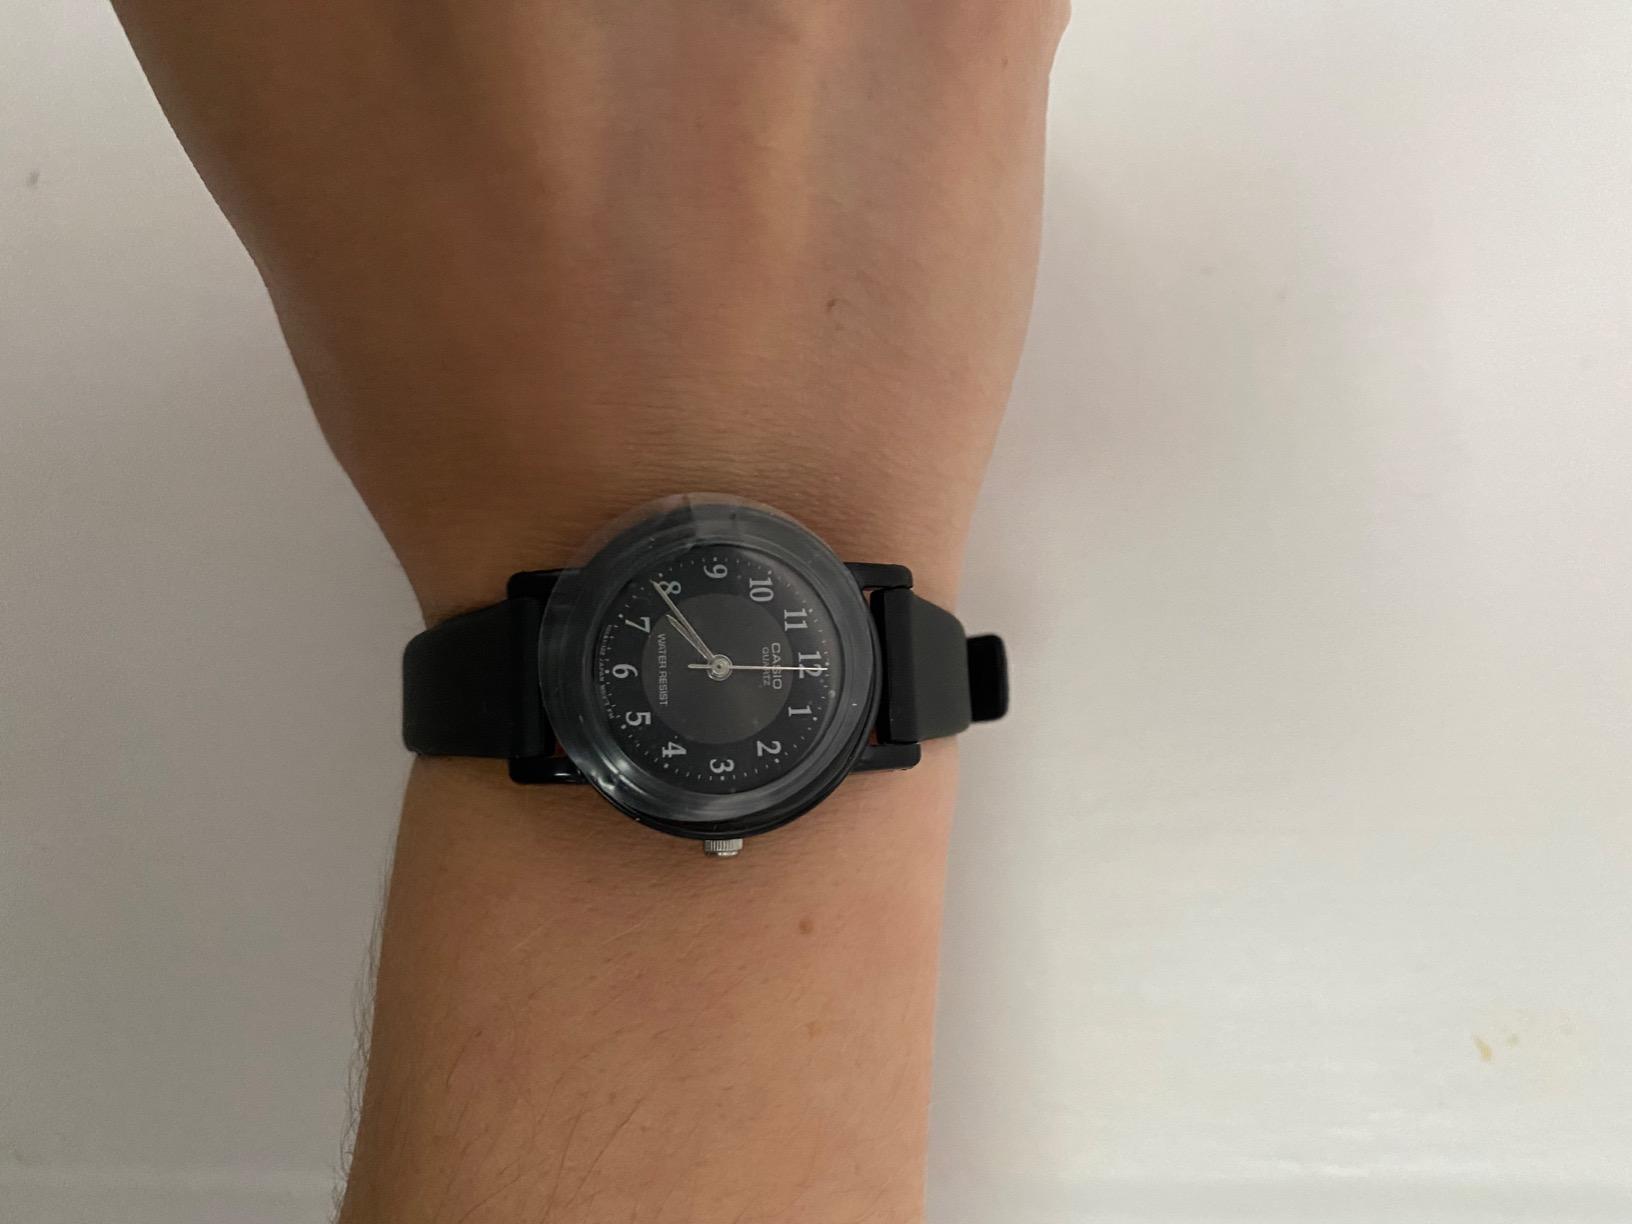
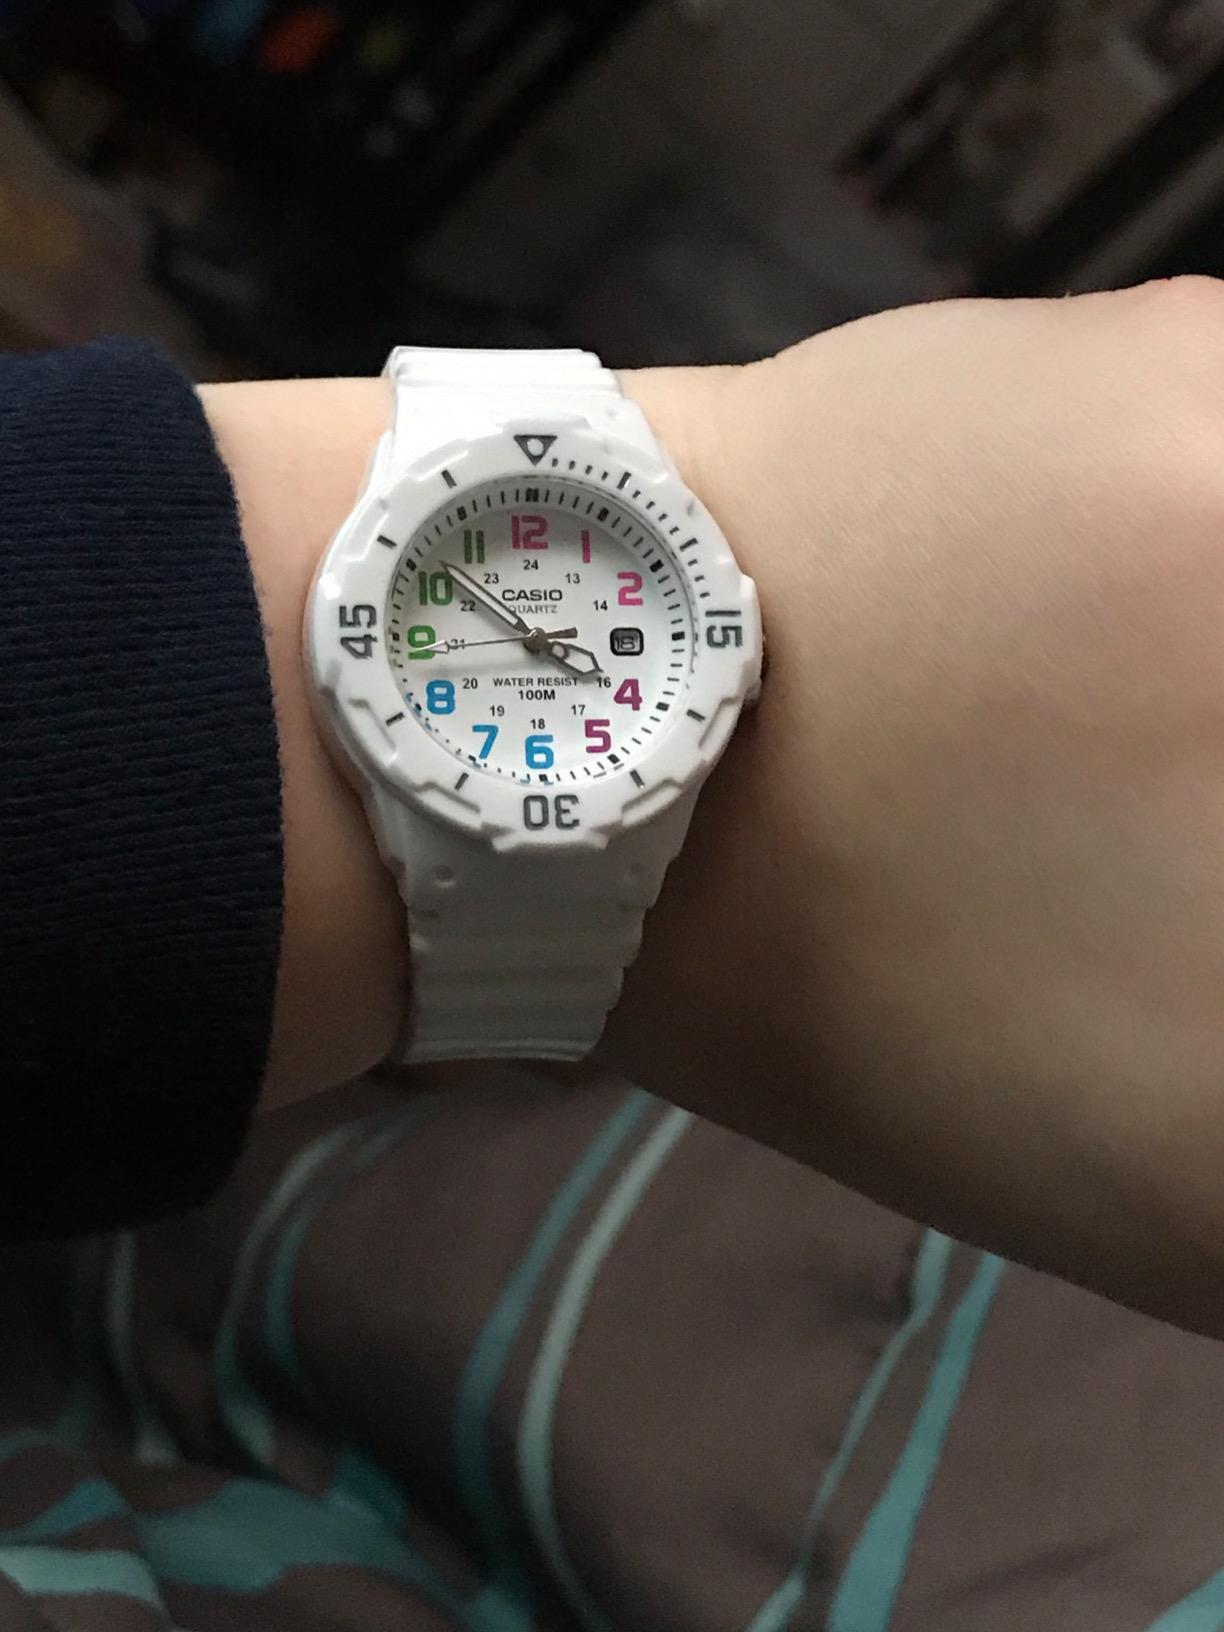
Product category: accessories_watch
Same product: no